Die Kathedrale

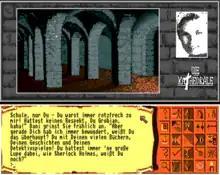
"Die Kathedrale" has icons for common inputs, as shown here in the bottom right. "Die Kathedrale's" graphics are interactible - moving the mouse cursor over areas of interest indicates what they are, and that the player may use text commands to interact with them.

In contrast to classic text adventures, which have no images, "Die Kathedrale" has 120 pictures of various locations to accompany the text. "Die Kathedrale's" backgrounds can be interacted with in the style of a point and click adventure, while interactions with objects are inputted using text commands. In addendum to text commands, "Die Kathedrale" has a grid of icons for common commands, i.e. ascending or descending stairs and picking up items, and these icons can be clicked to input them. "Die Kathedrale" has a time limit of 56 in-game hours; after this point, the alternate time zones will become inaccessible and the game will end. "Die Kathedrale" has 150 different rooms and over 300 pages of text.